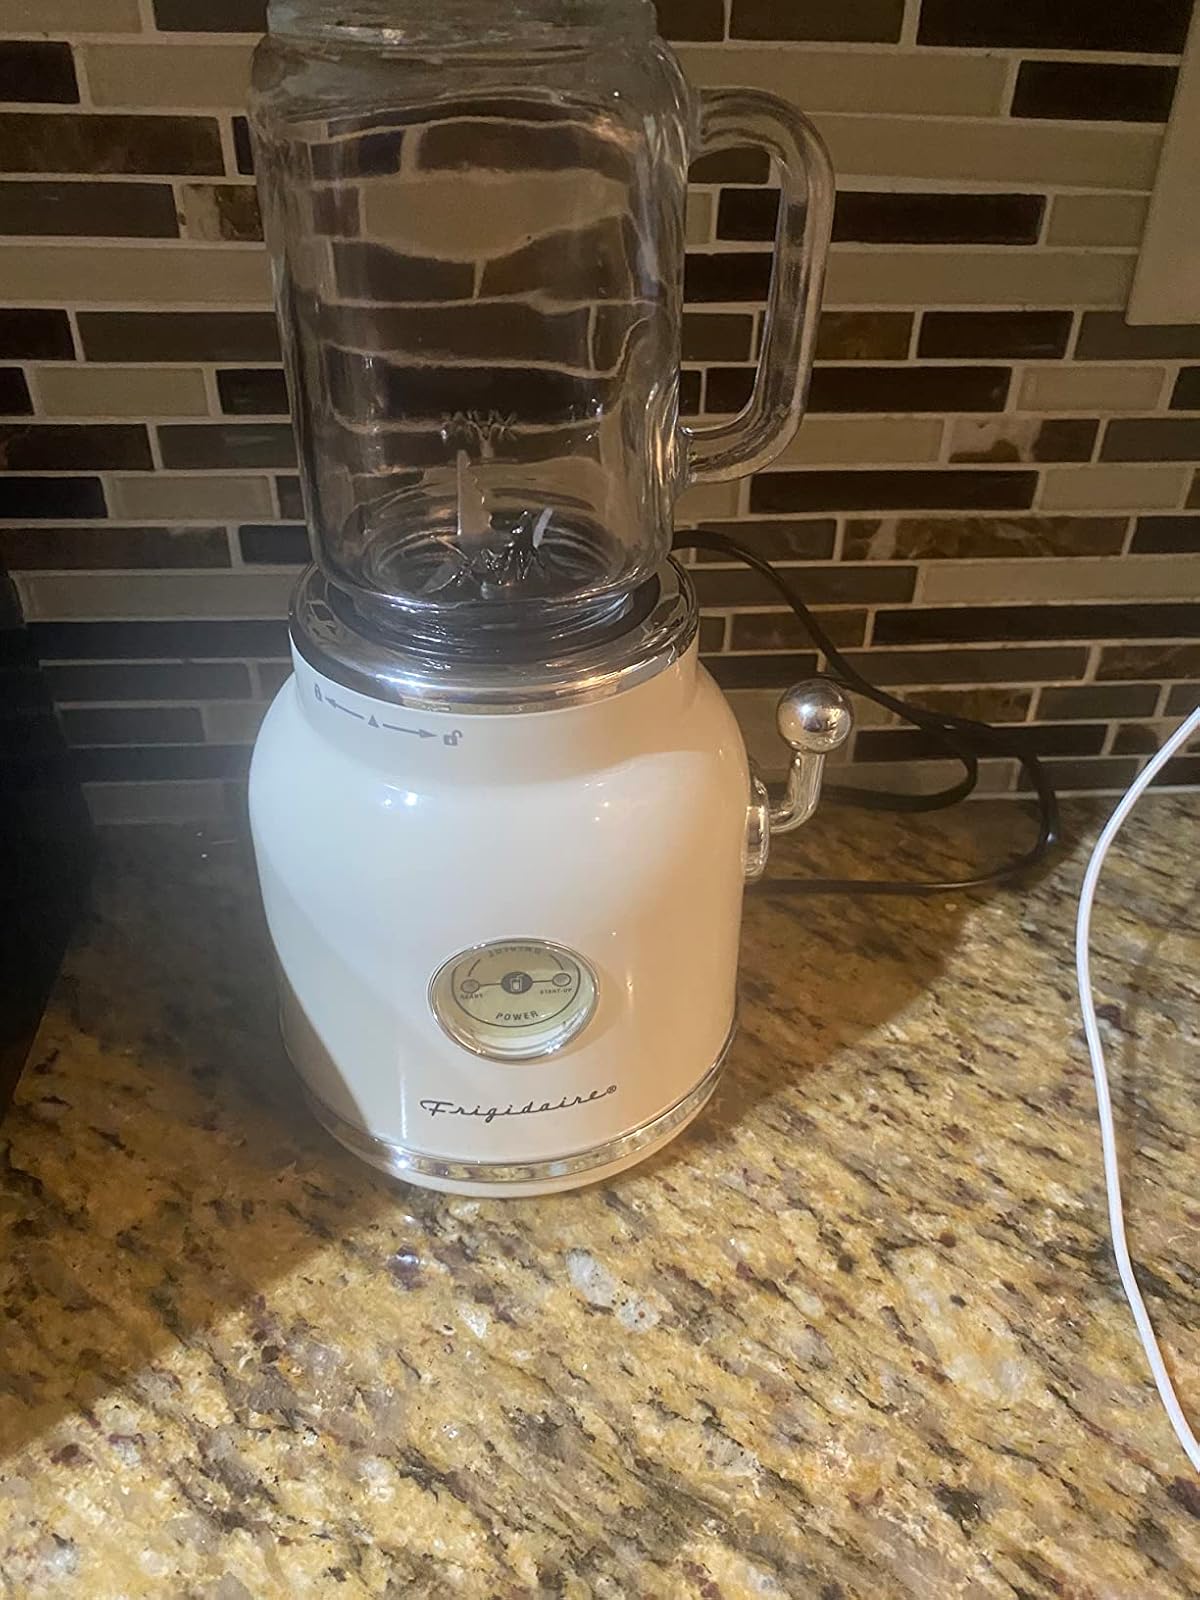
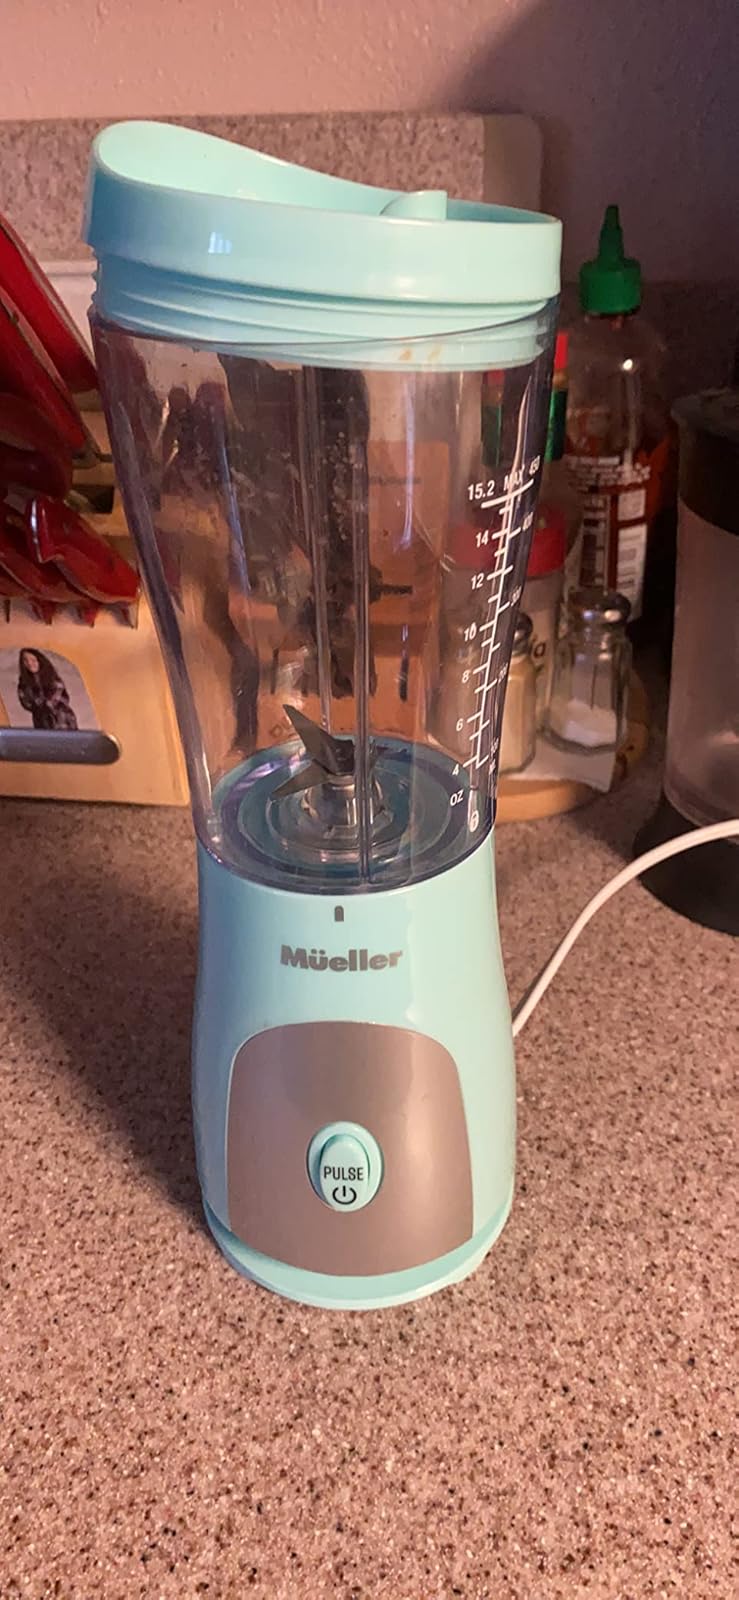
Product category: items_blender
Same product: no